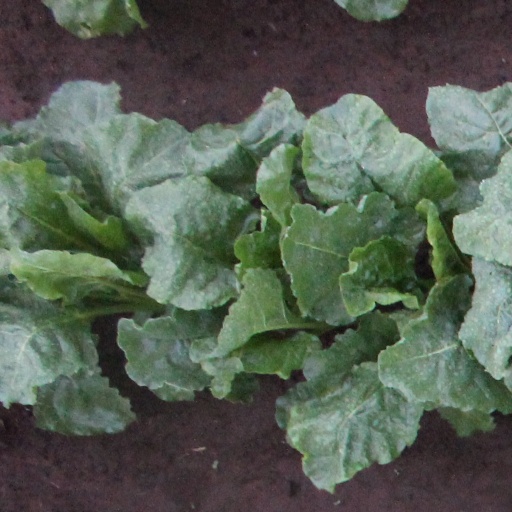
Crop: sugar beet